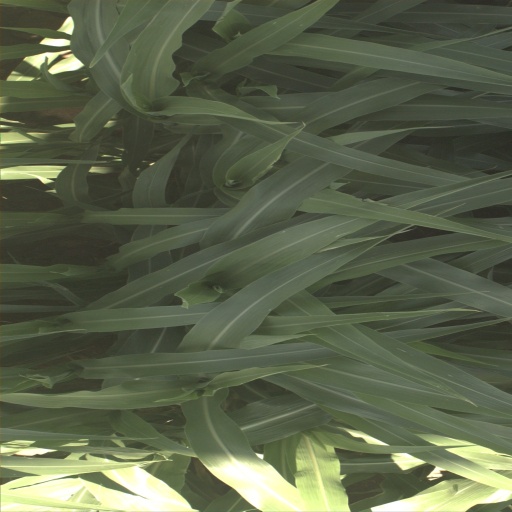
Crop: sorghum